Barfi!

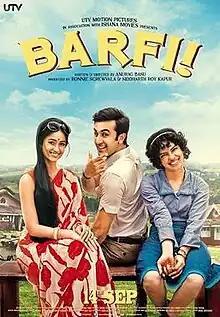
Theatrical release poster

Barfi! is a 2012 Indian Hindi-language period romantic comedy film written and directed by Anurag Basu, edited by Akiv Ali and backed by UTV Motion Pictures. The film stars Ranbir Kapoor, Priyanka Chopra and Ileana D'Cruz (in her Hindi film debut) while featuring Saurabh Shukla, Ashish Vidyarthi, Jisshu Sengupta, Roopa Ganguly and Haradhan Bandopadhyay in pivotal roles. Set in Darjeeling and Kolkata of the 1970s, the film focuses on Barfi (Kapoor), a deaf-mute young man based in Darjeeling, and his relationships with two girls, the beautiful Shruti (D'Cruz) and the autistic Jhilmil (Chopra).